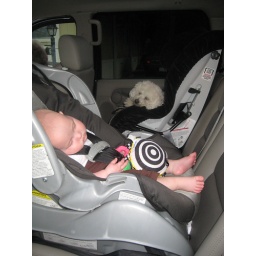
Tiny in Harry's car seat